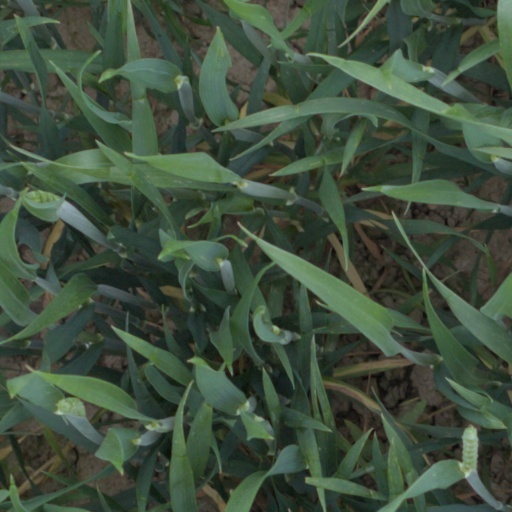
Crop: wheat